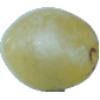
Label: Grape White 1